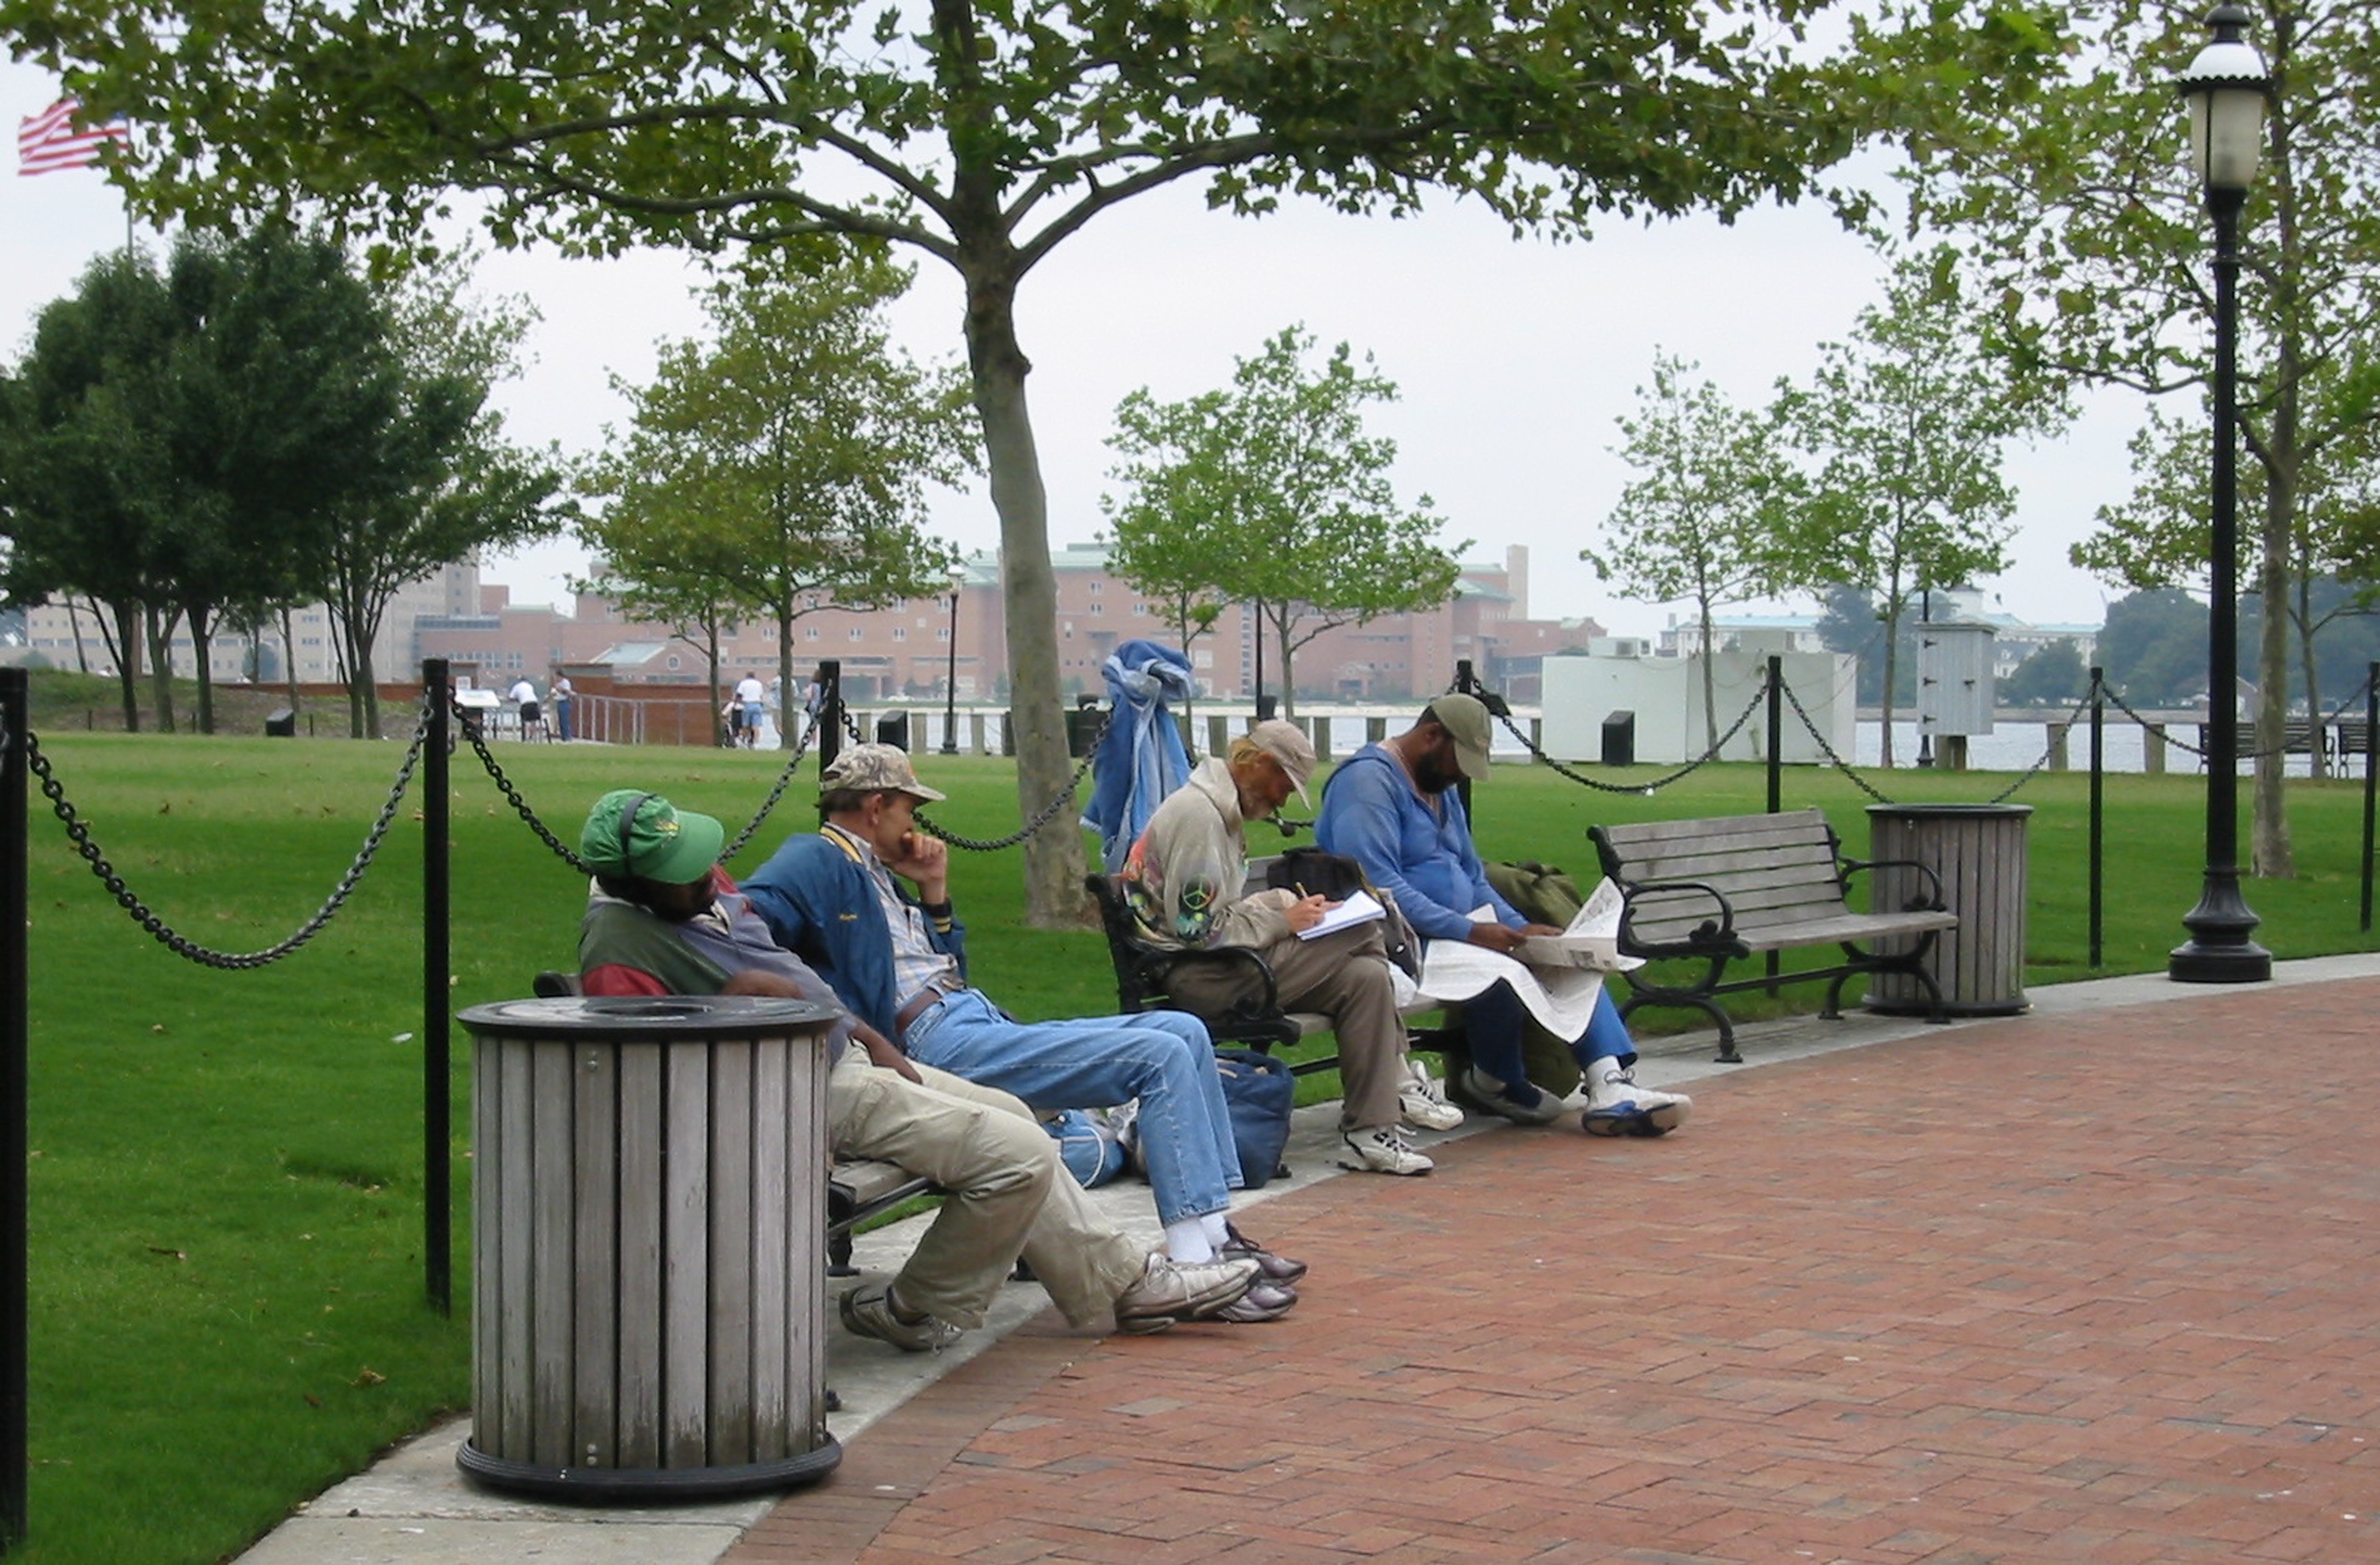
community, playground